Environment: real
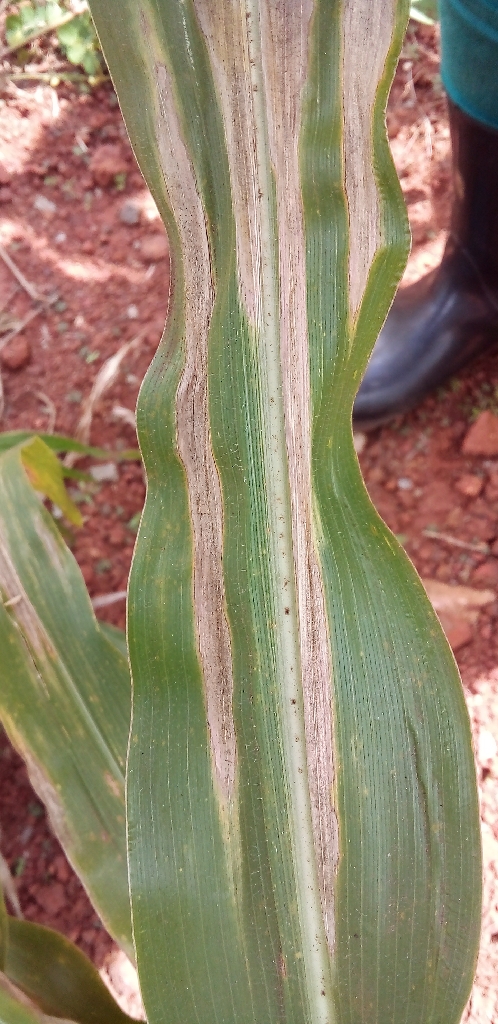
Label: northern_corn_leaf_blight